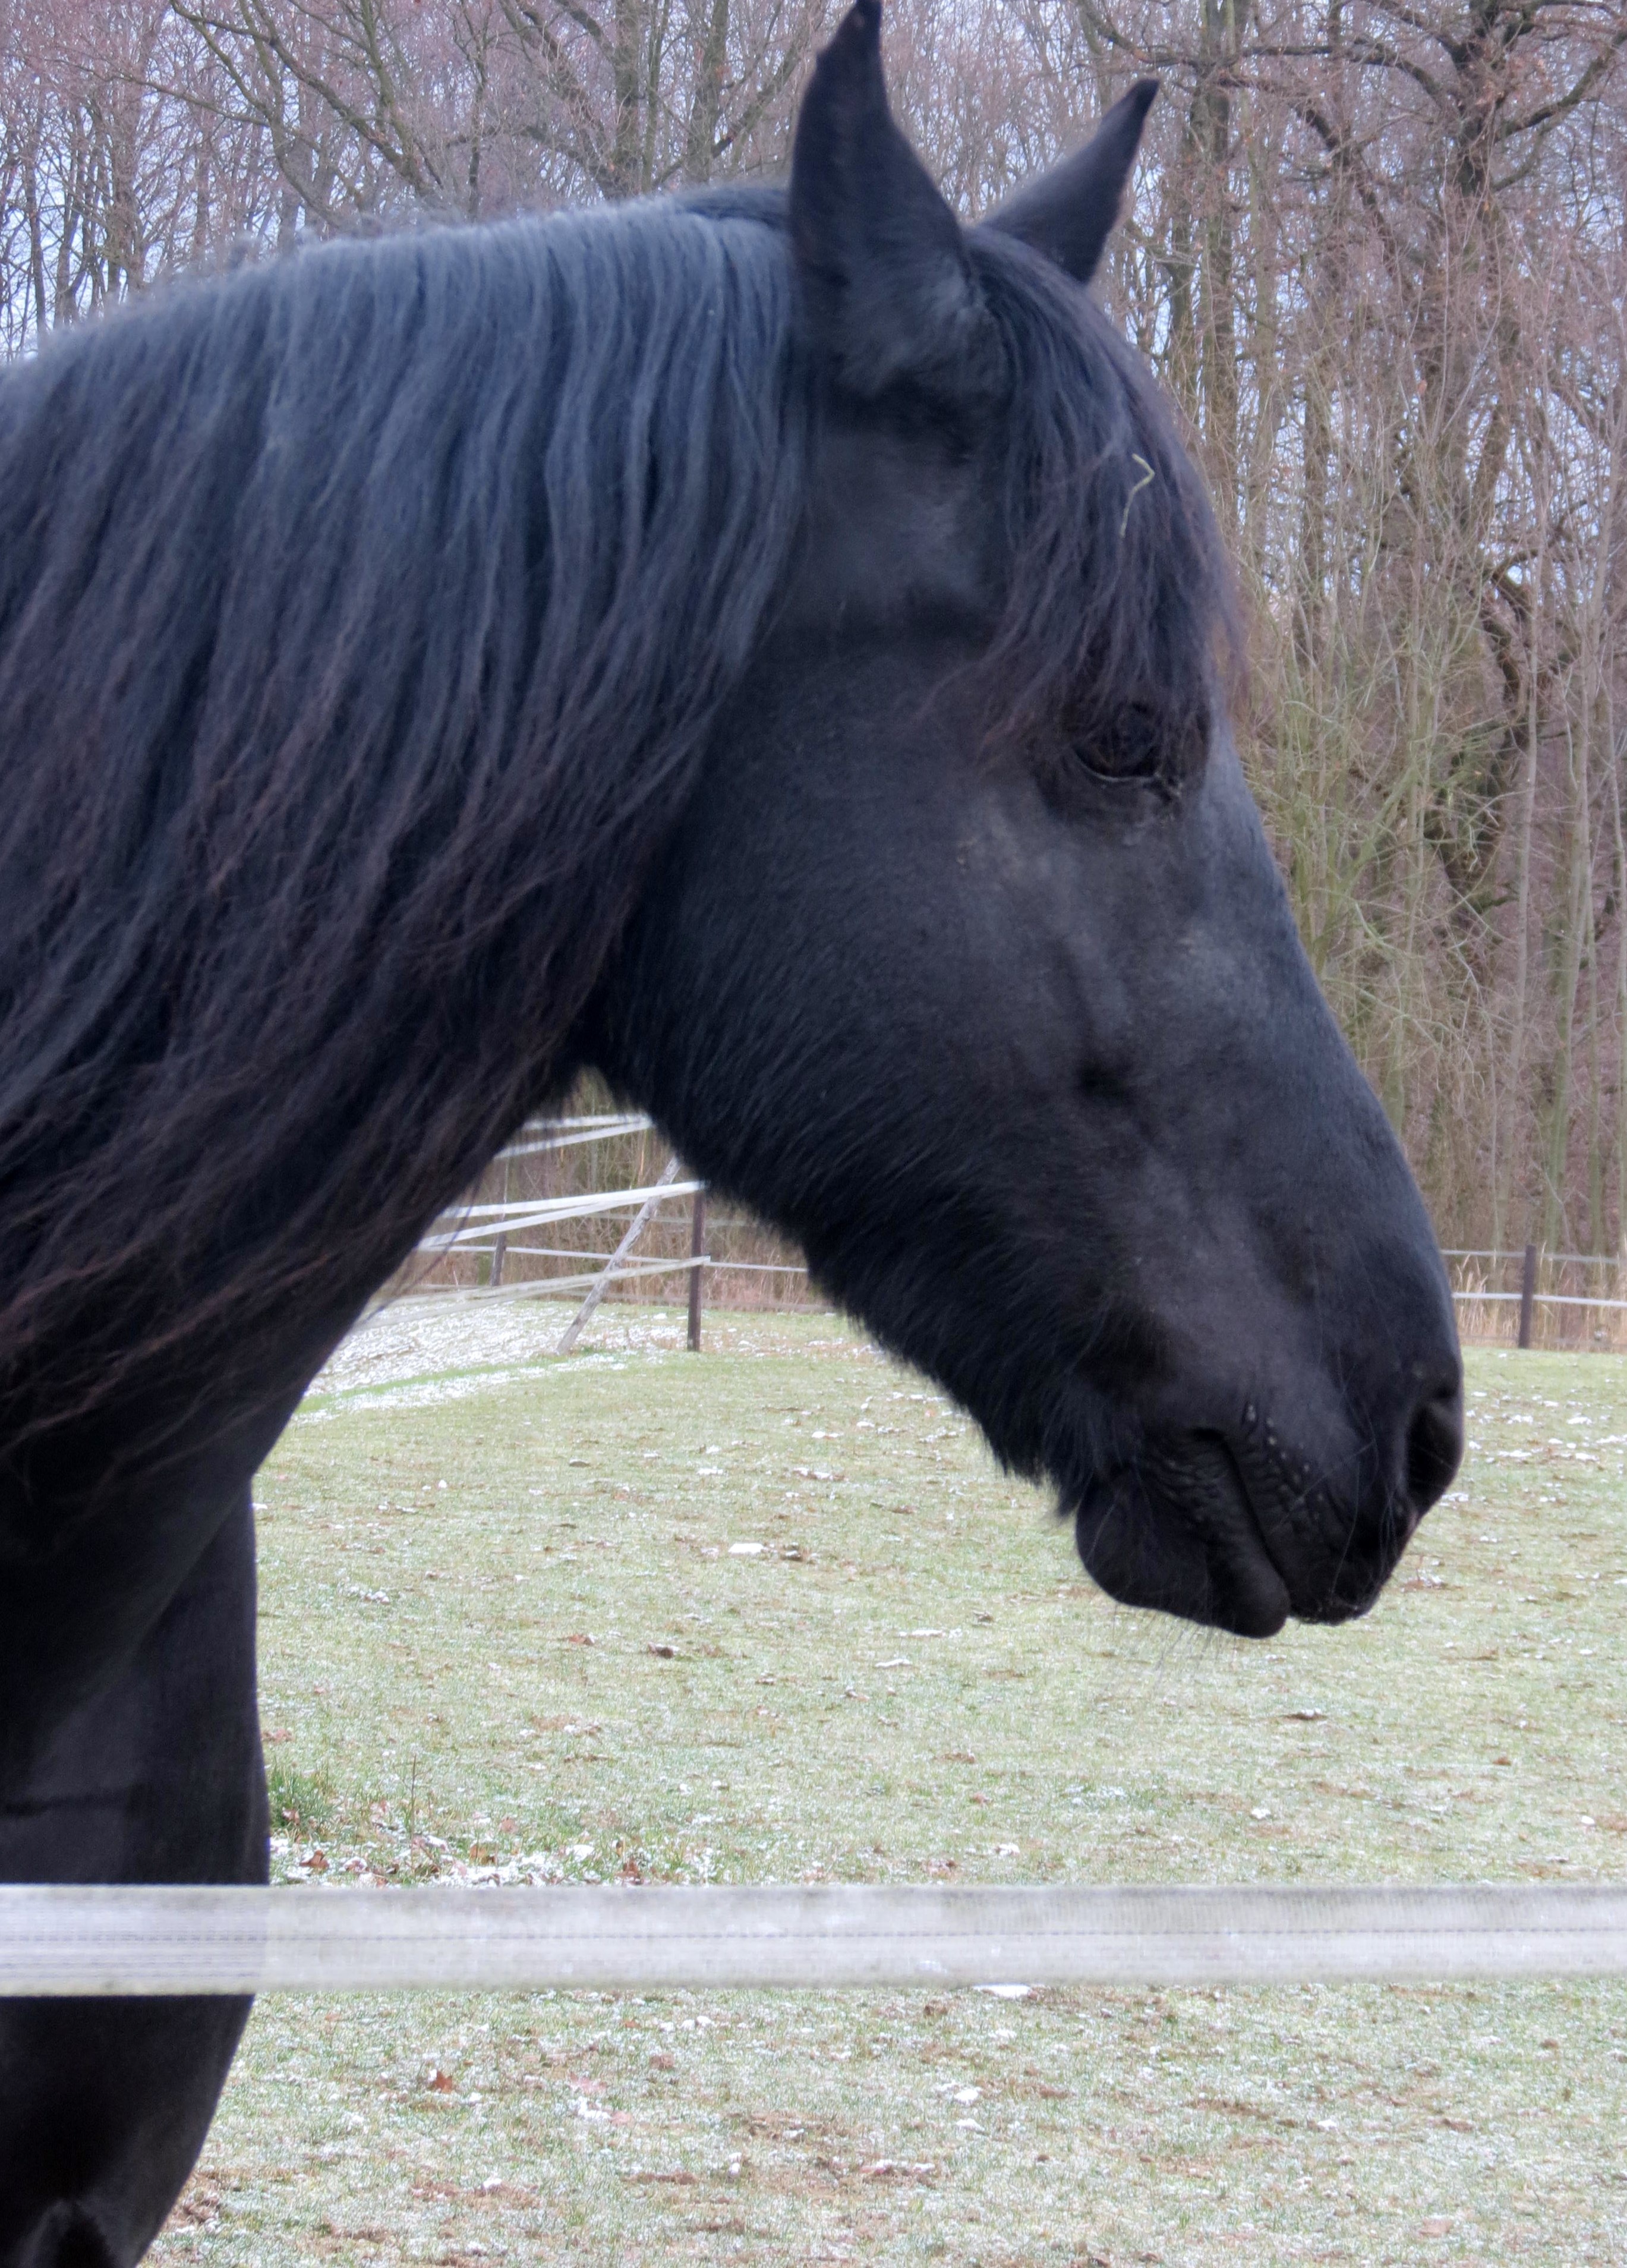
nature, farm, animal, horse, mammal, stallion, mane, vertebrate, mare, pack animal, horse like mammal, mustang horse